Olga Arefieva

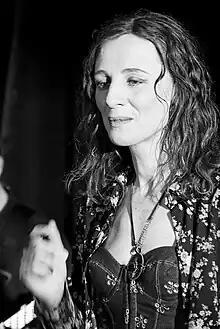

Olga Arefieva (Arefeva, Russian: Ольга Арефьева) (born 1966 in Verkhnyaya Salda) is a Russian singer-songwriter, poet and musician.